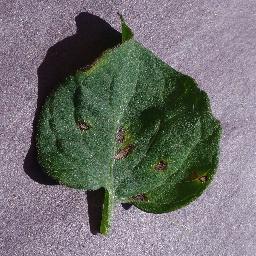
Label: Tomato___Target_Spot